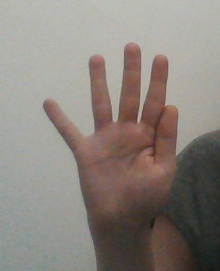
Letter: sheen